University of Auckland

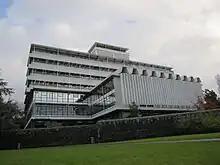
Albert Barracks wall remnant and the General Library on the City Campus (June 2012)

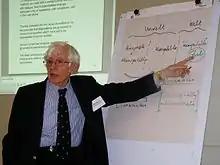
Rom Harré

The Tāmaki Innovations Campus was located in the east Auckland suburb of St Johns. It was a predominantly postgraduate campus offering training and research security in health innovation and "biodiversity and biosecurity innovation." The Tamaki campus was closed down in 2020 and its former programs were relocated to the city, Grafton, and Newmarket campuses.